Hawaiian monk seal

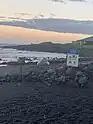
Hawaiian Monk Seal resting at Punalu’u Black Sands Beach in July 2023

The Hawaiian monk seal was officially designated as an endangered species on November 23, 1976, and is now protected by the Endangered Species Act and the Marine Mammal Protection Act. It is illegal to kill, capture or harass a Hawaiian monk seal. Even with these protections, human activity along Hawaii's fragile coastlines (and in the world at large) still provides many stressors.